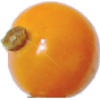
Label: Physalis 1